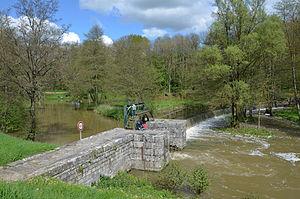
L'Aron près de Chatillon en Bazois, Nièvre, France
L'Aron est une rivière française du département la Nièvre dans la région de Bourgogne-Franche-Comté, affluent de la Loire en rive droite.